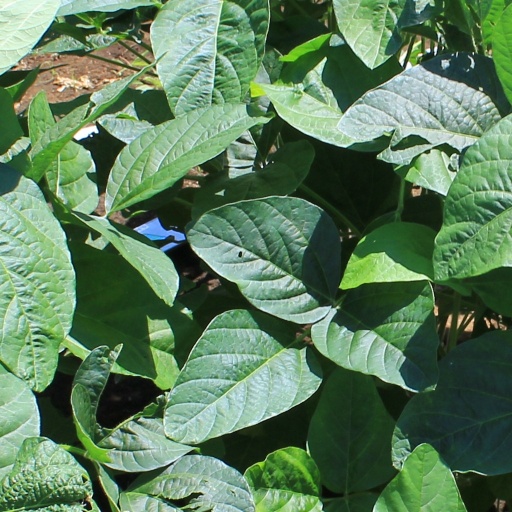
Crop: soybean